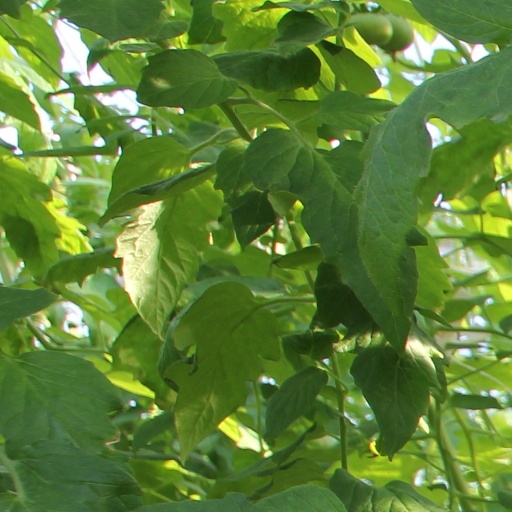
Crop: tomato